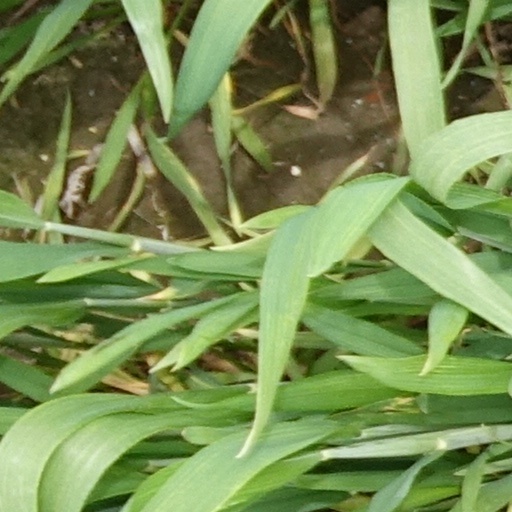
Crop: wheat